2010 Japanese Grand Prix

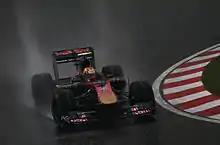
Jaime Alguersuari driving for Toro Rosso during the rain-affected third practice session

Wet weather arrived at the circuit early in the morning of 9 October; the rain got heavier before the final practice session began and worsened throughout the session, causing low visibility. The safety car was used to assess the track conditions prior to the session's commencement. Due to rivers running across multiple turns and puddles causing aquaplaning, teams were reluctant to send drivers onto the circuit and two competitors set lap times. Toro Rosso's Jaime Alguersuari lapped fastest at 1 minute, 55.902 seconds, followed by Virgin Racing's Timo Glock. Several participants chose to use wet-weather tyres for one exploratory lap before re-entering the pit lane. Hamilton reported the conditions made the track undriveable, and Mercedes team principal Ross Brawn said he would be disappointed if qualifying was staged in such weather and suggested the starting order be determined by either holding qualifying on Sunday morning or by championship standings.